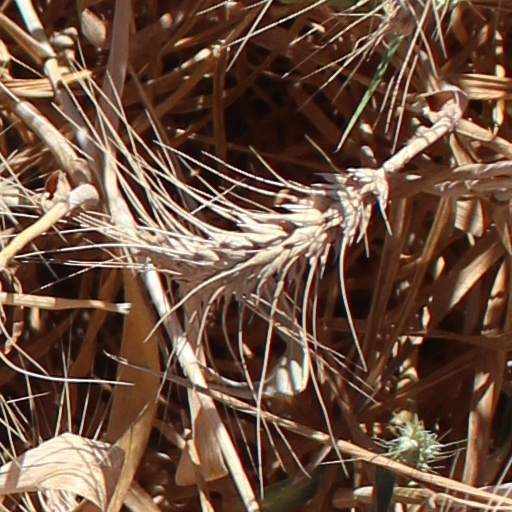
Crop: wheat